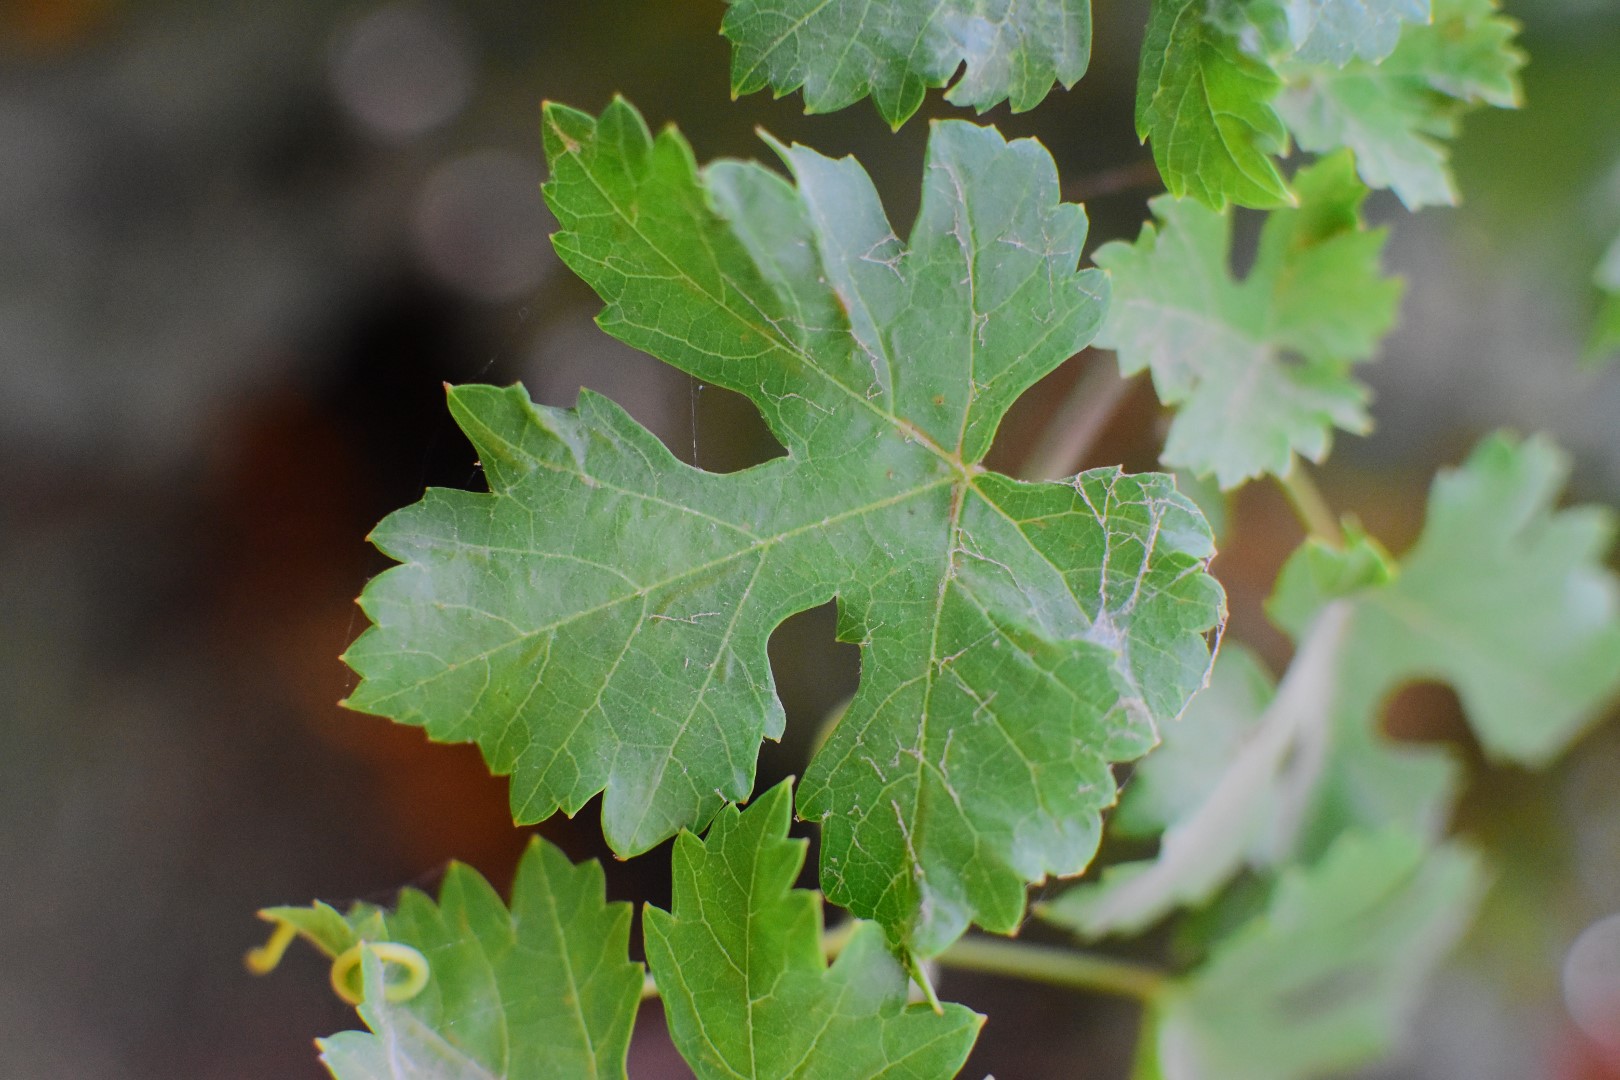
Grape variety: Aswud Balad